Adelaide Arena

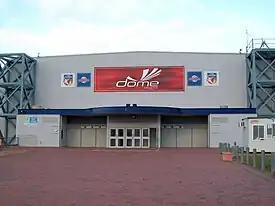
Adelaide Arena main entrance, April 2009

Adelaide Arena (known commercially as Adelaide 36ers Arena) is a multipurpose indoor sports stadium located in Findon, an inner western suburb of Adelaide, South Australia.